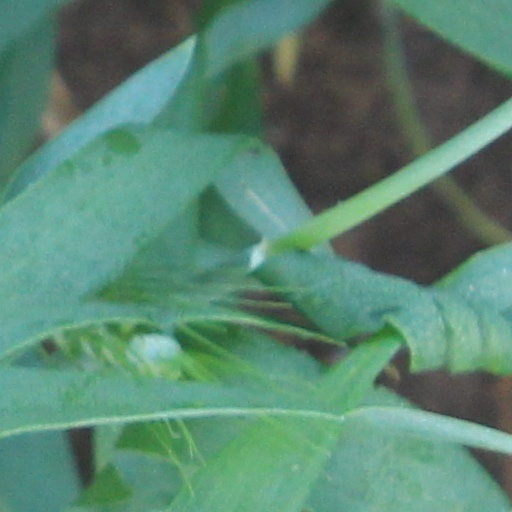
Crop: wheat